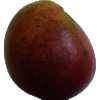
Label: Mango Red 1